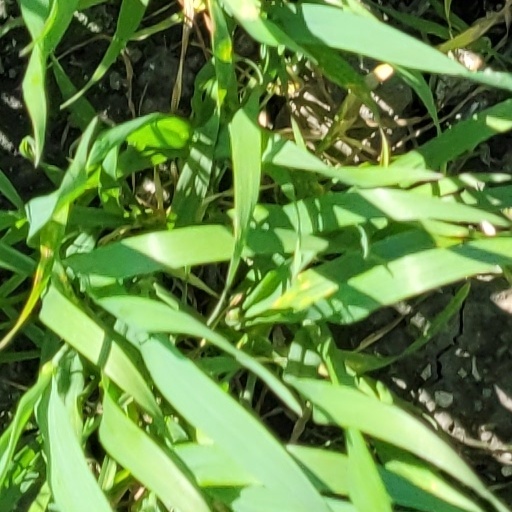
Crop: wheat